The Real Anthony Fauci

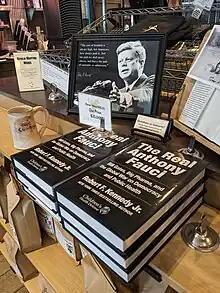
Copies of the book for sale in 2023

The book has sold over one million copies and remained a "New York Times" best seller for seventeen weeks.